Winnie the Pooh and the Honey Tree

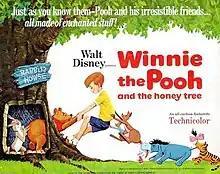
One of theatrical release posters. Piglet and Tigger, who did not appear in the film, here more closely resemble their appearance in the E. H. Shepard illustrations.

Winnie the Pooh and the Honey Tree is a 1966 American animated musical fantasy short film based on the first two chapters of "Winnie-the-Pooh" by A. A. Milne. The film was produced by Walt Disney Productions, and released by Buena Vista Distribution on February 4, 1966, as a double feature with "The Ugly Dachshund". It was the last short film produced by Walt Disney, who later died on December 15, 1966, ten months after its release. Its songs were written by the Sherman Brothers (Richard M. Sherman and Robert B. Sherman) and the score was composed and conducted by Buddy Baker.